Strange Cargo (1929 film)

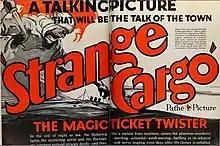

Strange Cargo is a 1929 American mystery film directed by Arthur Gregor and starring Lee Patrick, June Nash, and George Barraud. It was the first full "All-Talking" sound film produced by Pathé Exchange, shortly afterwards to be merged into the major studio RKO Pictures. A separate silent version was also produced for theaters that had not yet been wired for sound.